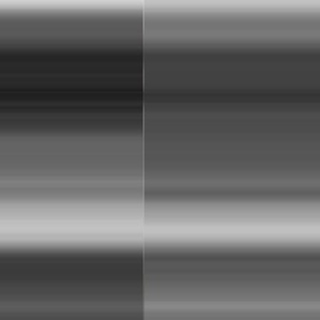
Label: sugarcane_bacterial_blight